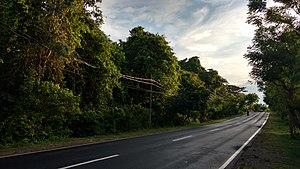
Route dans le nord ouest de l’île de Bali.